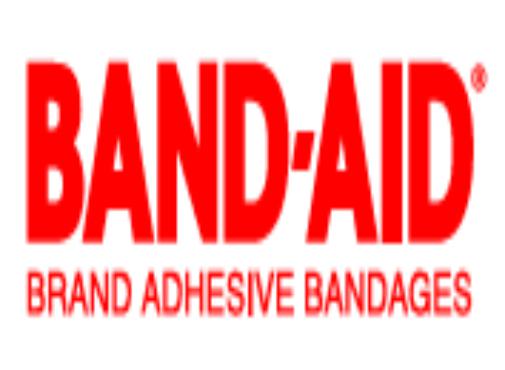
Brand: band-aid
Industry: Medical